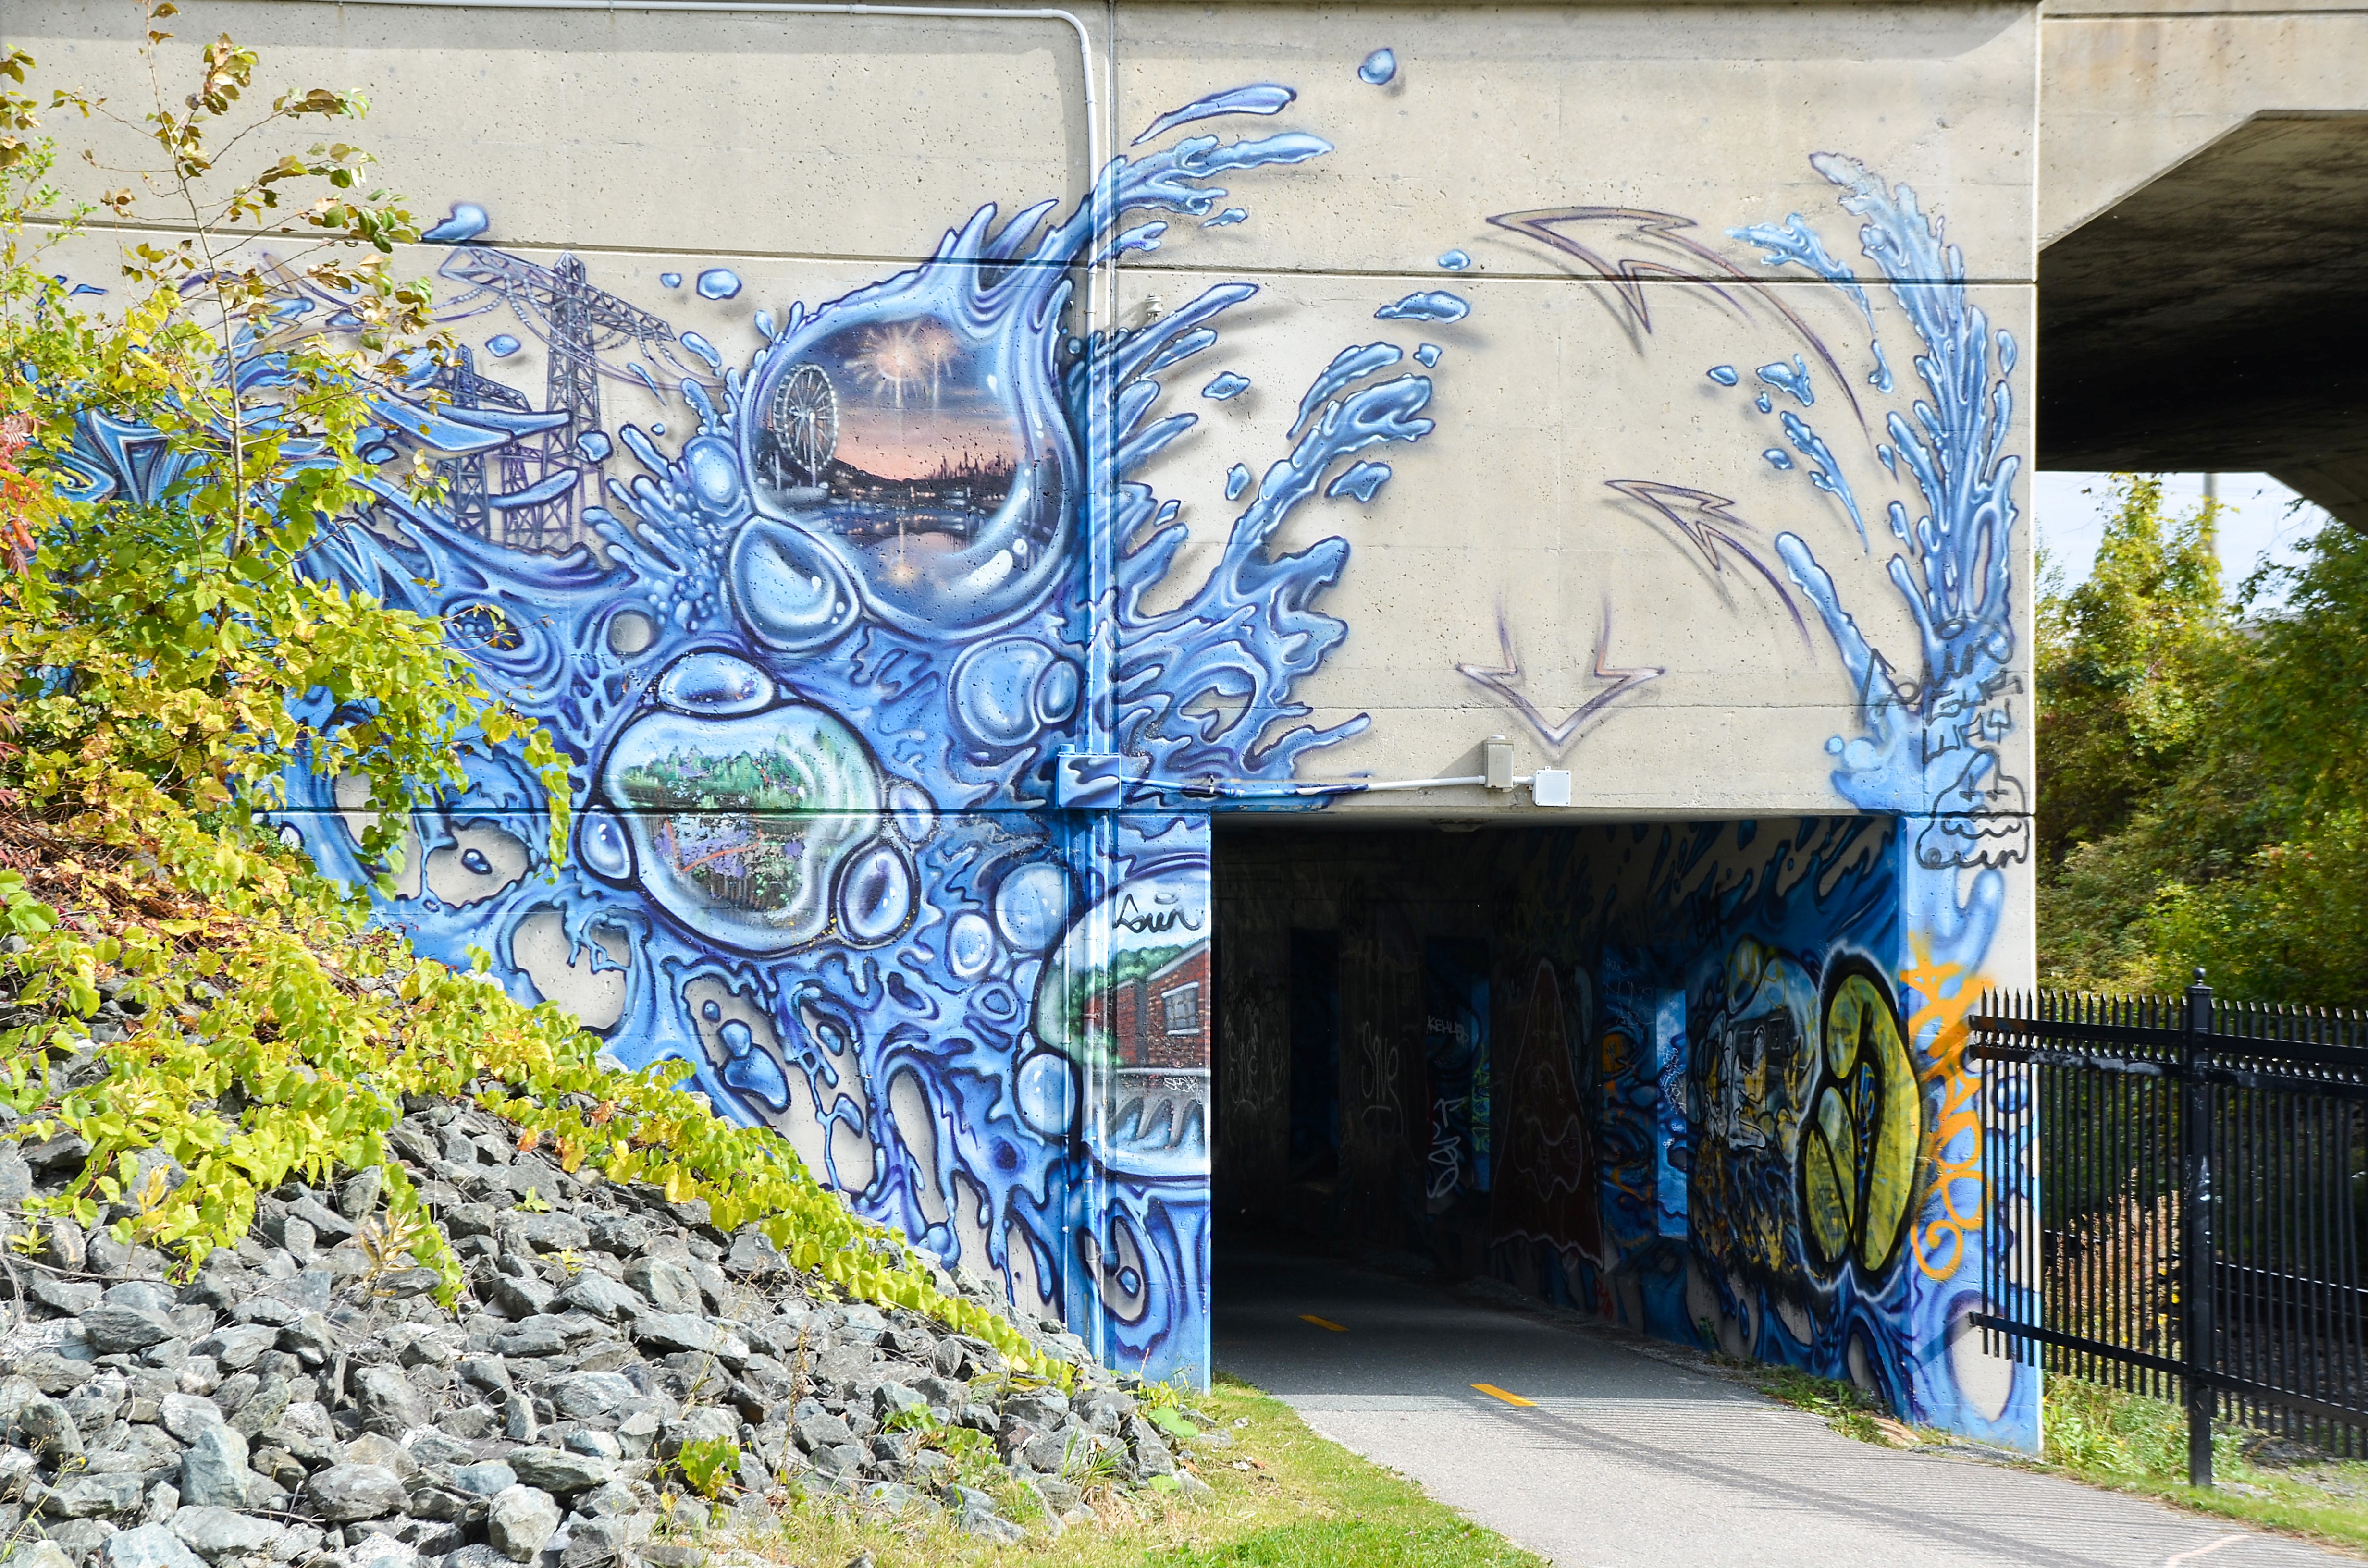
road, street, wall, graffiti, street art, art, canada, mural, estate, quebec, sherbrooke, neighbourhood, urban area